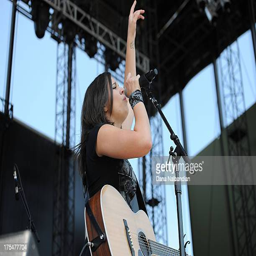
country artist performs at festival in politician